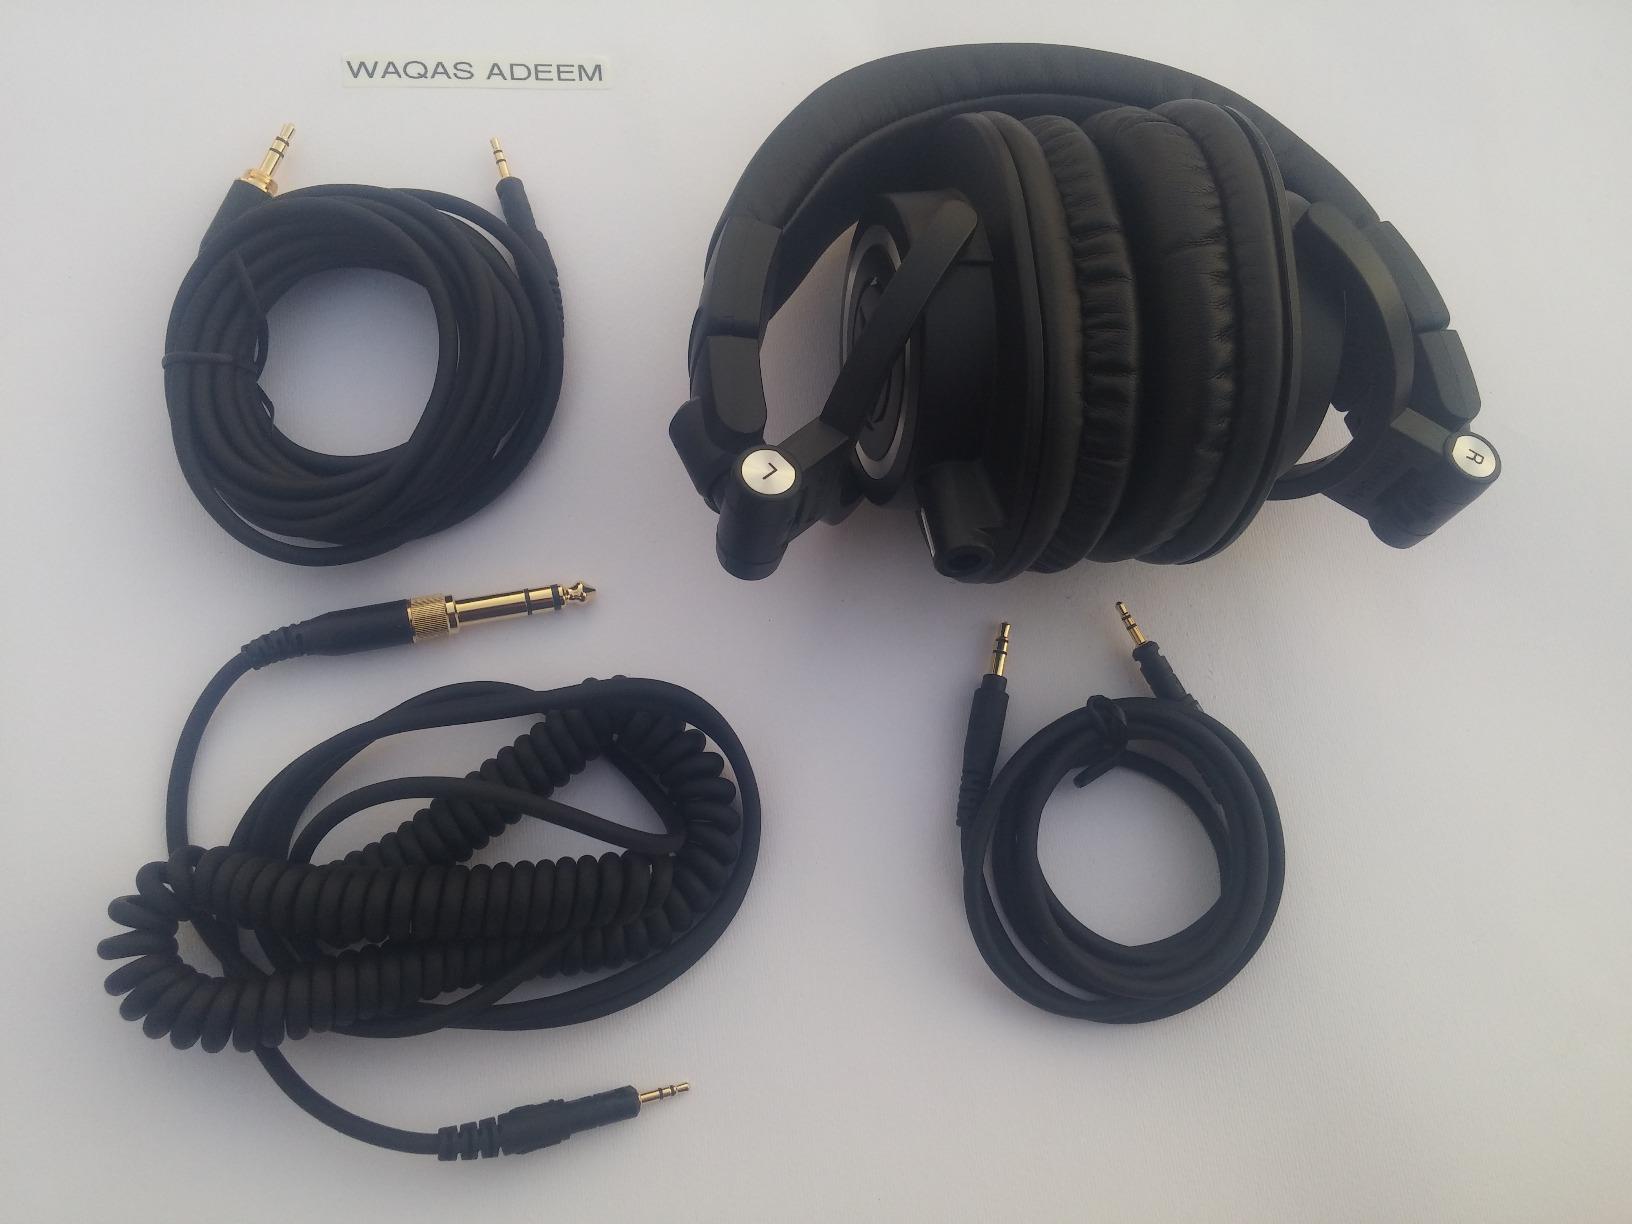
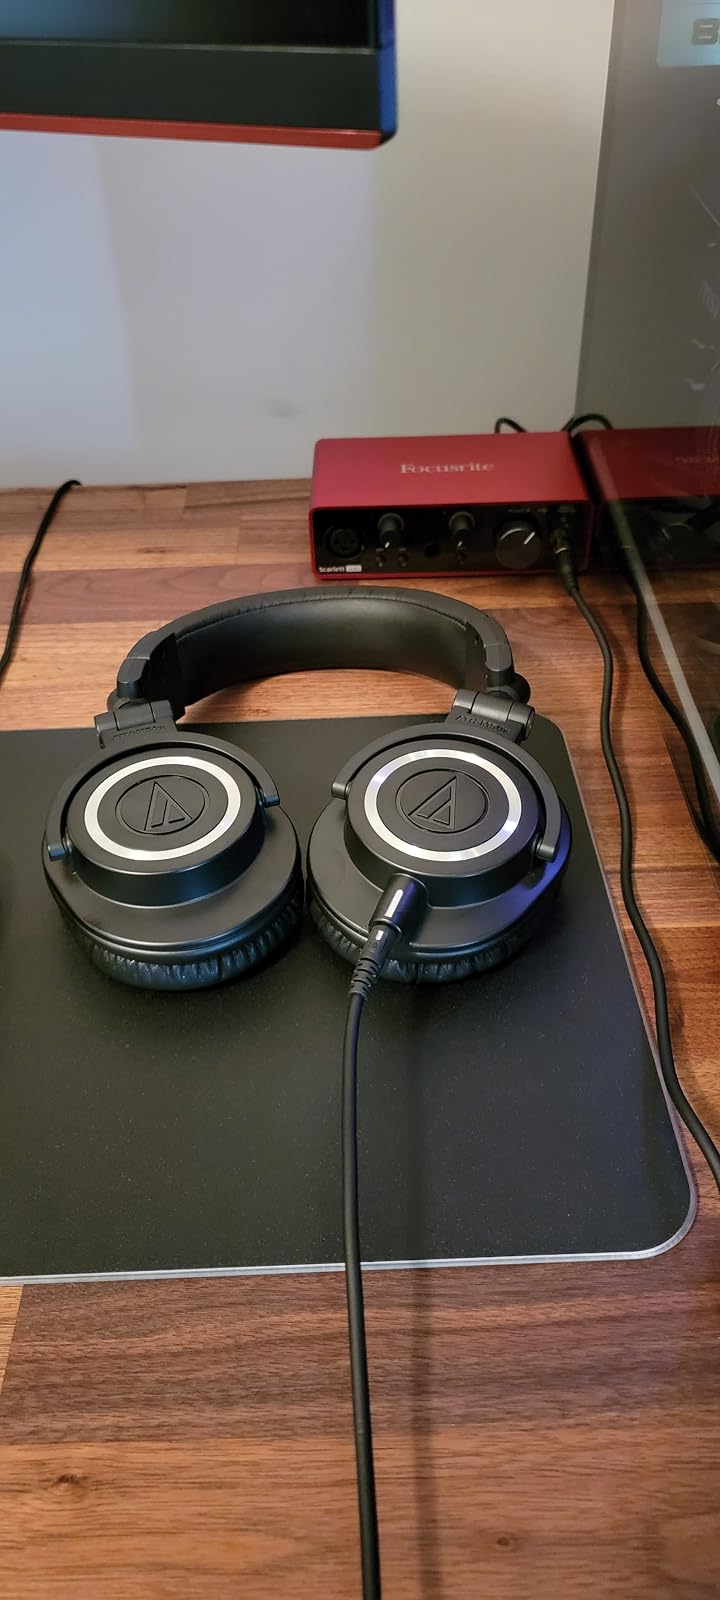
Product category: headphones
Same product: yes